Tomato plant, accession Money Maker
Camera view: tilt-top (135 deg); turntable rotation: 180 degrees
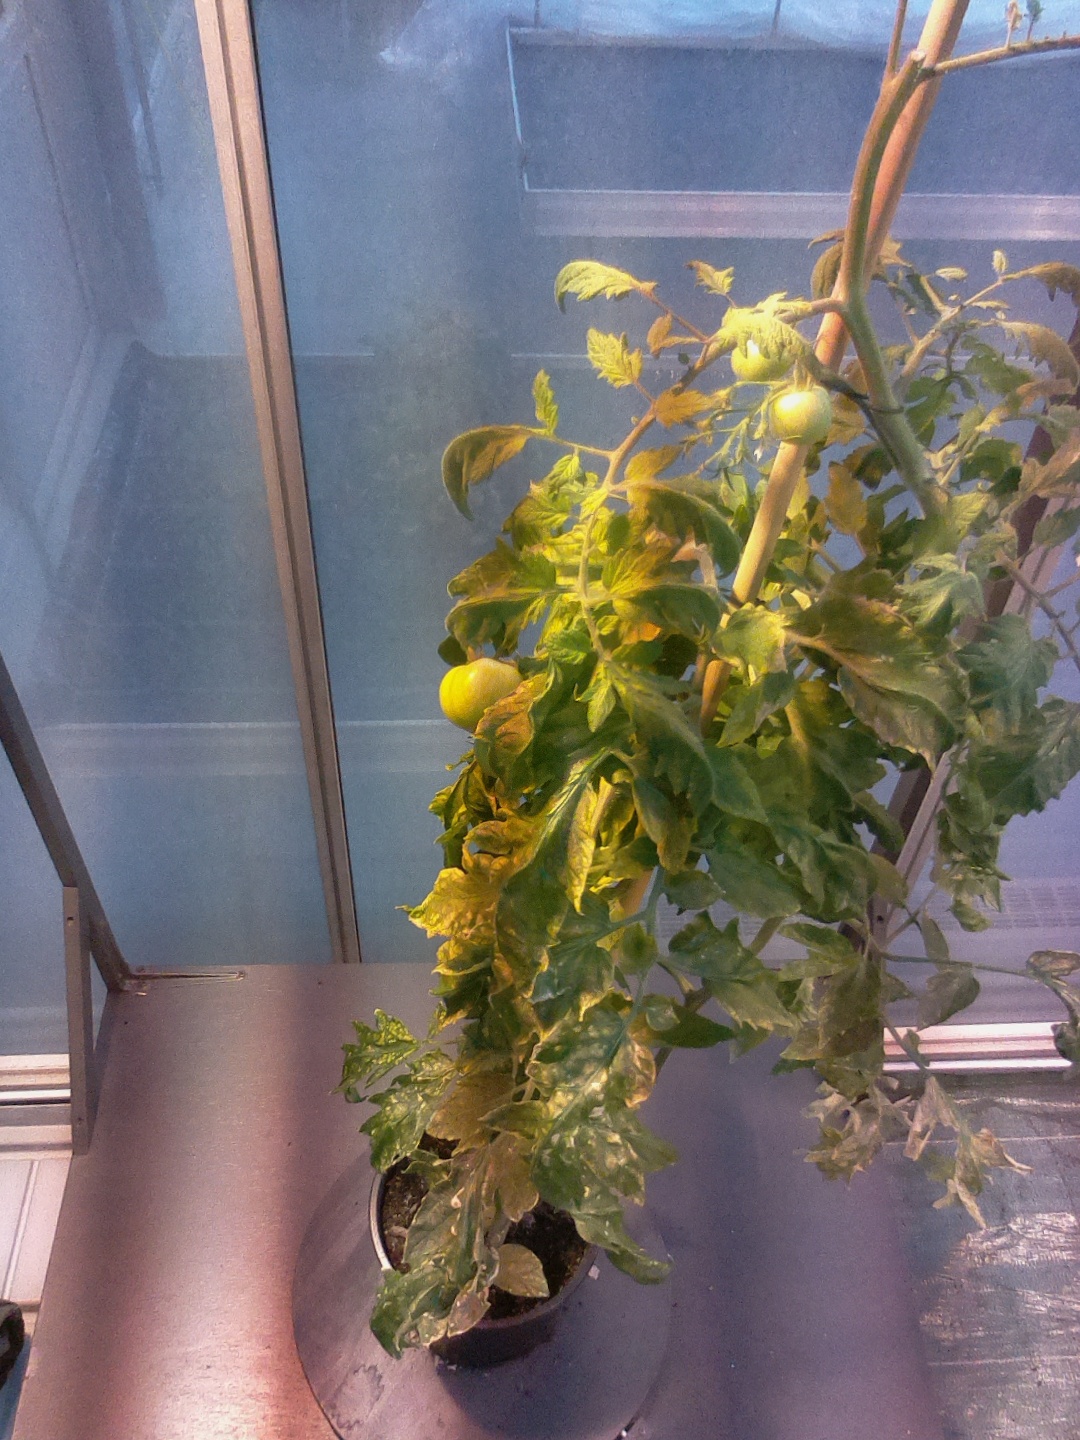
BBCH growth stage 78: 80% -90% of final fruit size